Crank Halt railway station

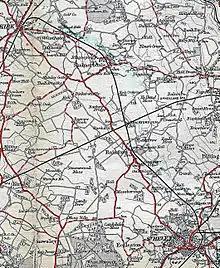
1911 map of the Ormskirk to St Helens area showing the location of Crank station, lower centre right

The station was located at the foot of the hill up to the village just east of the level crossing with the minor road from St Helens to Crank which later became the B5201. It had distinctive wooden buildings on each platform with curved overhanging roofs to provide protection from inclement weather. Some other stations on the line had buildings of the same pattern.